2010 eruptions of Mount Merapi

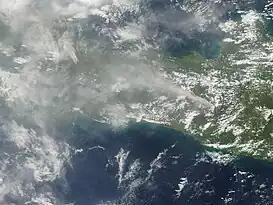

Based on the results of instrumental and visual monitoring by CVGHM (PVMBG), on 11 November activity at Mount Merapi was found to remain high with ash falls and pyroclastic flows extending to 3 km. Under these conditions, the volcanic activity status remained at a dangerous level (level 4), with an ongoing danger from hot air clouds and lava. In the reports of by CVGHM (PVMBG), on 11 November the eruptive activities were noted to be continuing but at a level of decreased intensity. Seventeen avalanches were recorded with one hot ash eruption and one volcanic earthquake. The volcano remained a level 4 alert with a recommendation of a "Caution" level being adopted. Refugees were to remain at a distance of greater than 20 km.